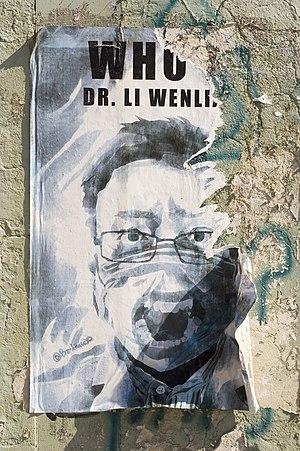
Li Wenliang, né le 12 octobre 1986 à Beizhen en Chine et mort le 7 février 2020 à Wuhan en Chine, à 33 ans, est un ophtalmologue hospitalier et lanceur d'alerte chinois.